C. K. Sadasivan

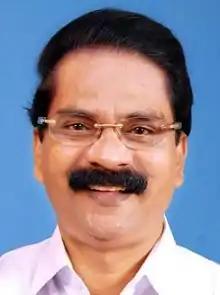

C. K. Sadasivan (born 17 February 1953) is an Indian politician and former member of the Kerala Legislative Assembly. He belongs to the Communist Party of India (Marxist). He was elected to the Kerala Legislative Assembly in 1991, 1996 and 2006.